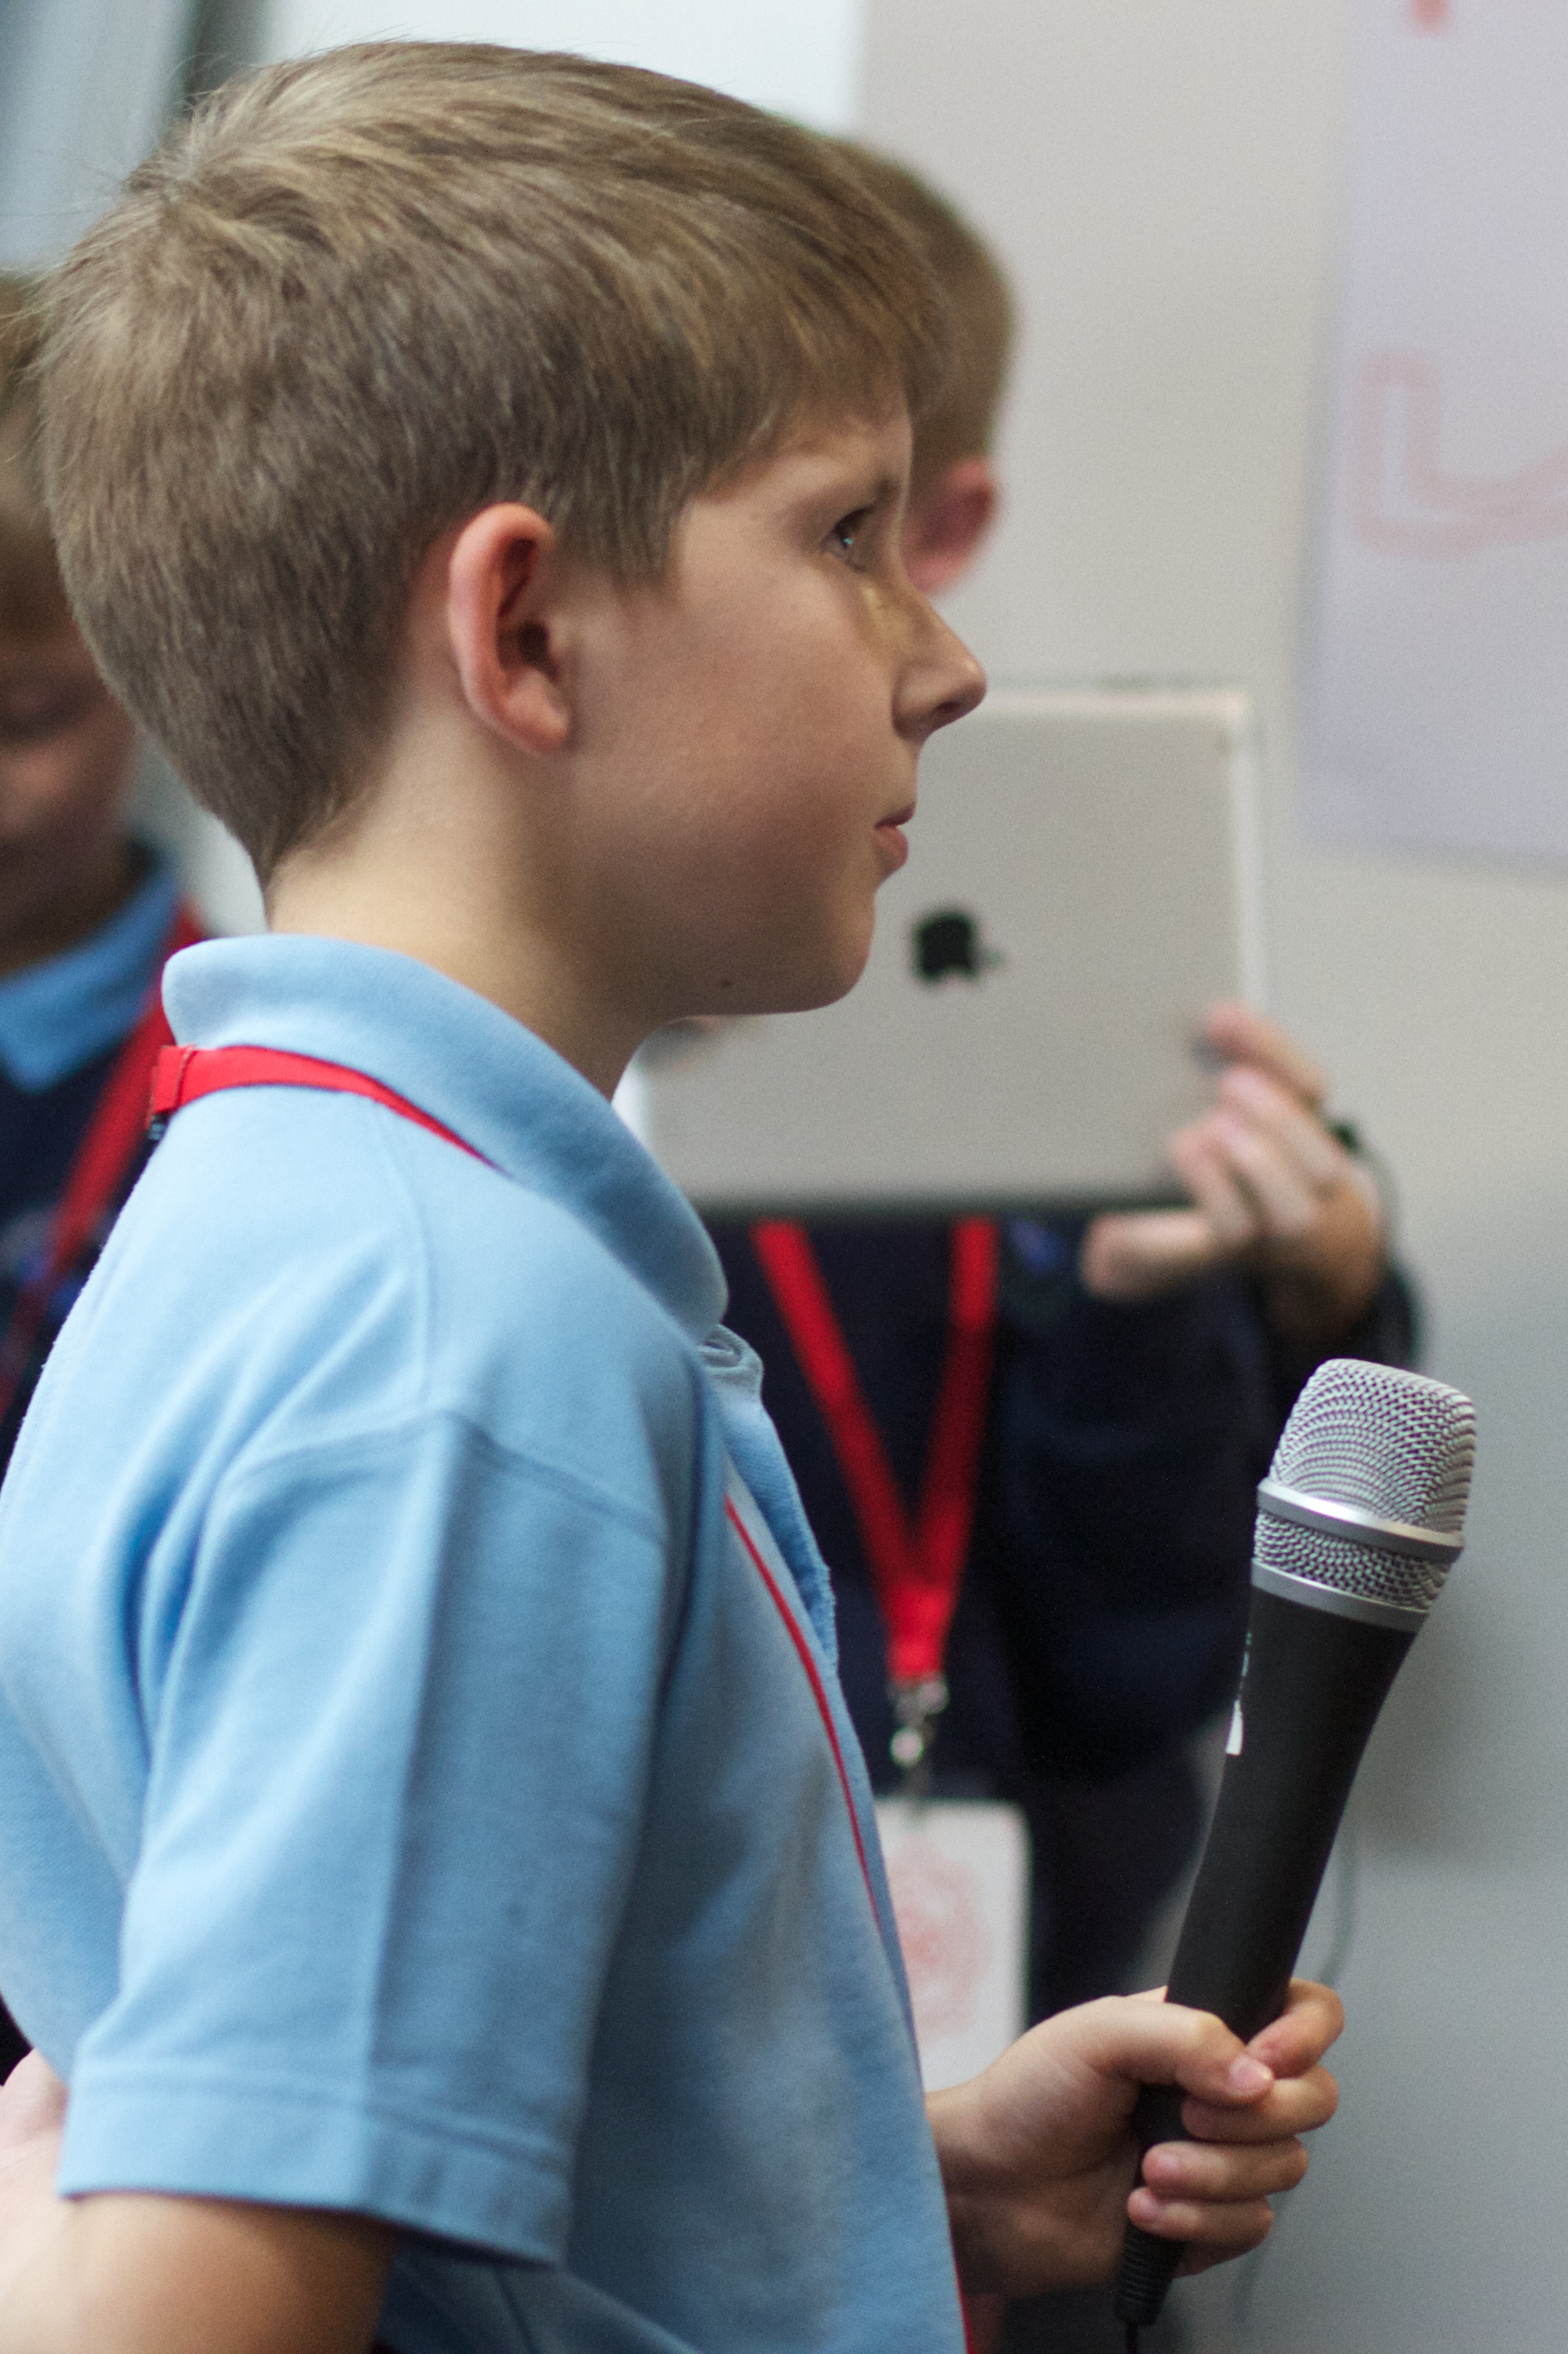
person, child, mozfest